Northern Mojave–Mono Lake water resource subregion

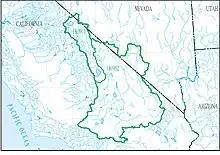
There are two water resource basin subdivisions of the Northern Mojave–Mono Lake subregion (HUC 1809)

Northern Mojave–Mono Lake water resource subregion (HUC 1809) is one of 10 water resource subregions within the California water resource region and is one of 222 water resource subregions in the federally organized United States hydrologic unit system.